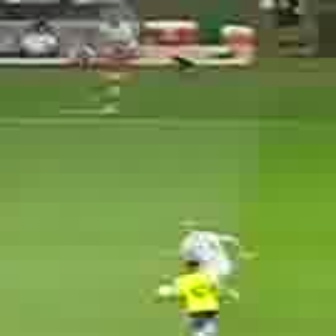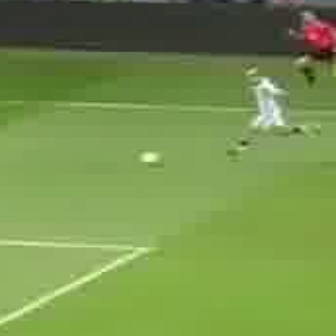
  Please identify the target specified by the bounding box [161,213,253,306] in the first image and locate it in the second image. Return the coordinates in [x_min,y_min,x_max,y_max] format.
Answer: [223,62,321,160]